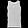
Label: T - shirt / top